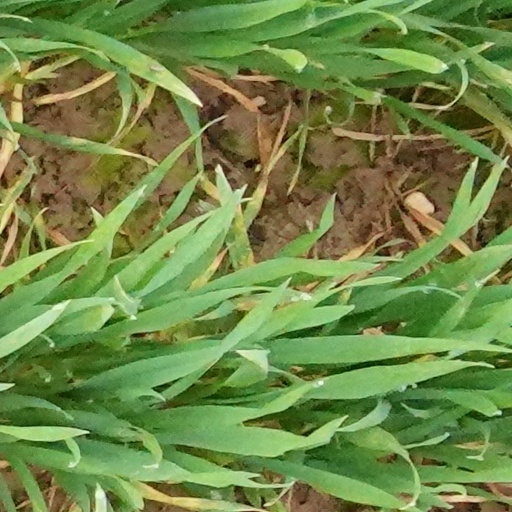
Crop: wheat